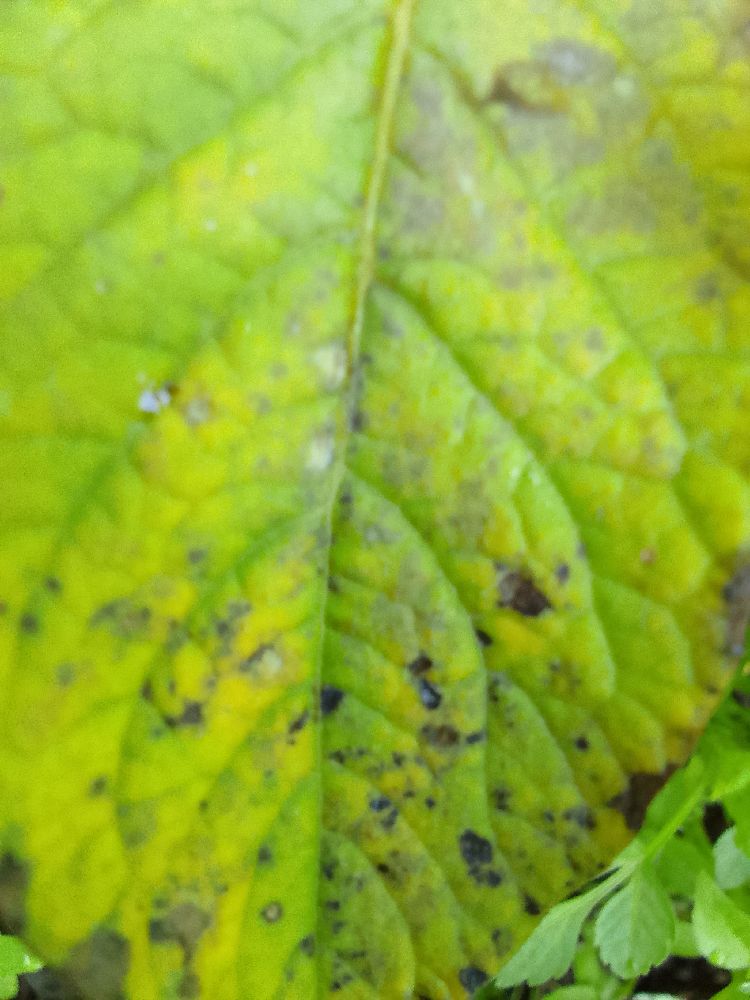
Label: Early blight